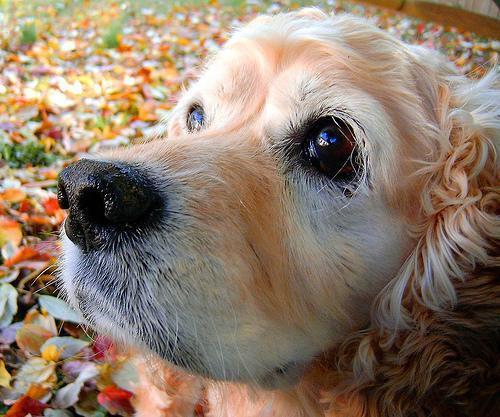
cocker_spaniel